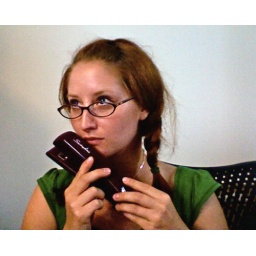
I may or may not have ordered a red Swingline stapler for my office in honor of Milton Waddums.